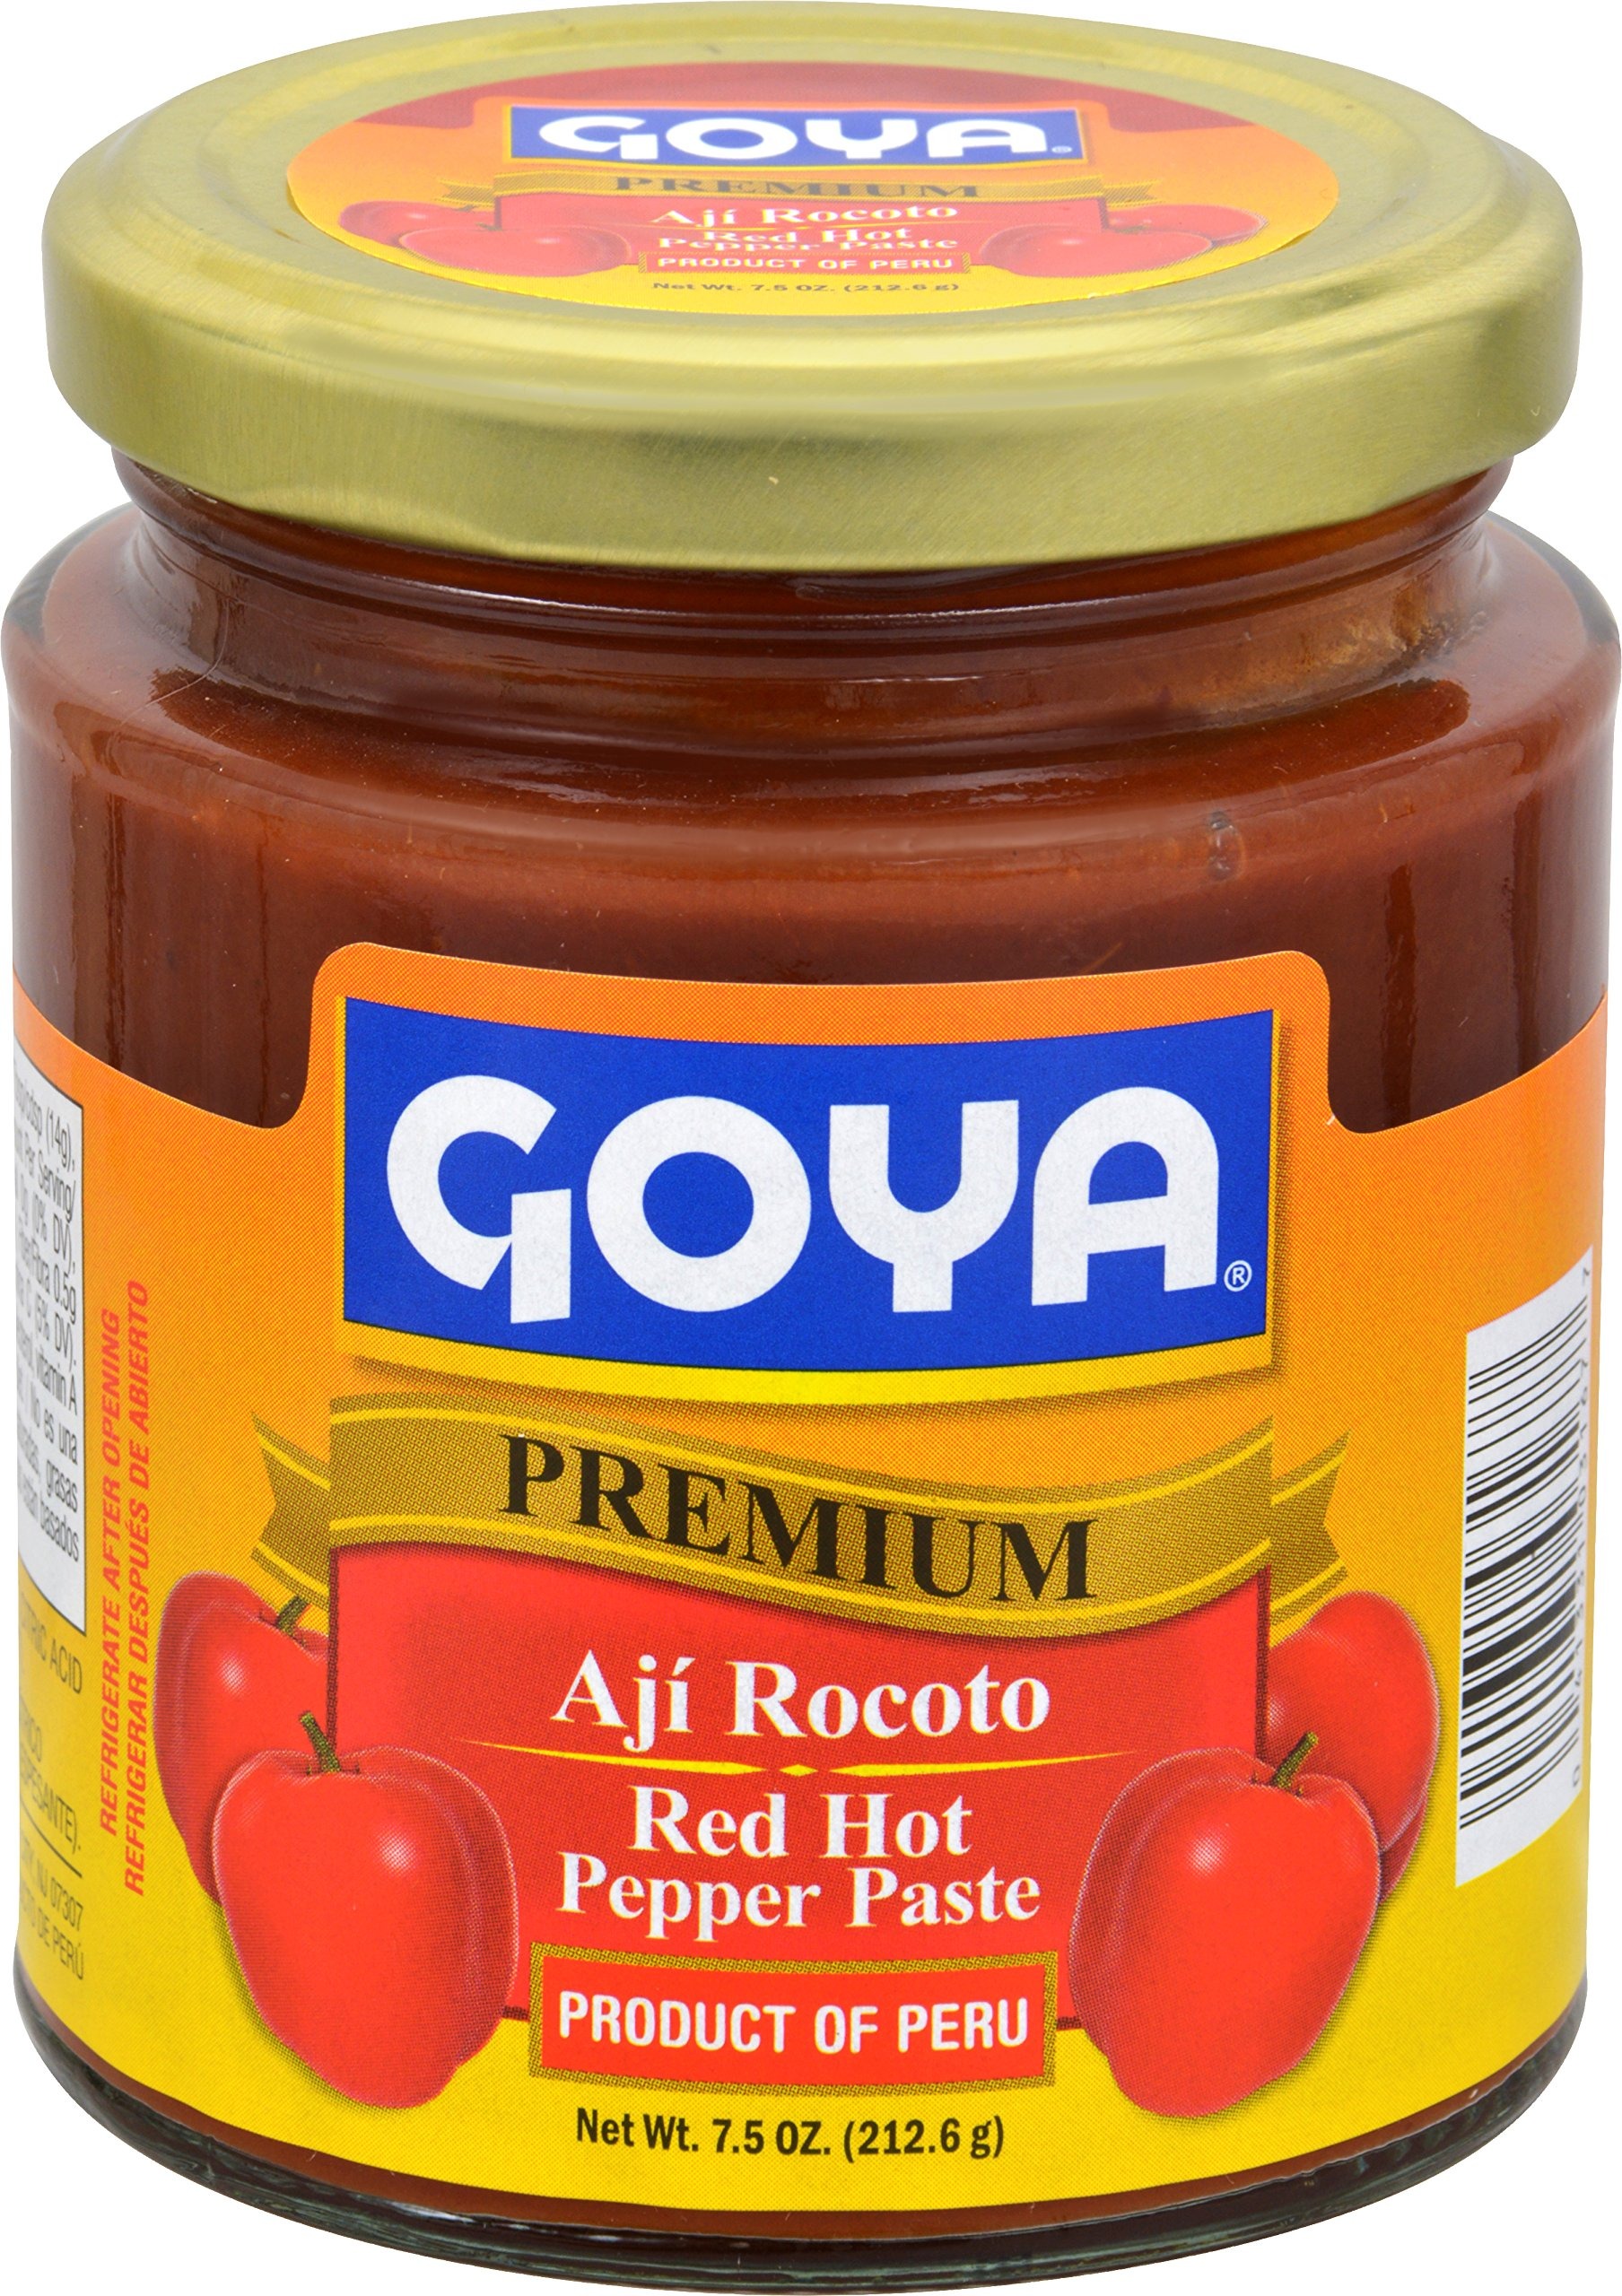
Item Name: Goya Foods Aji Rocoto Red Hot Pepper Paste, 7.5 Ounce (Pack of 12)
Bullet Point 1: If It's Goya It Has To Be Good
Bullet Point 2: Looking To Add Authentic Peruvian Flavor To Your Recipes
Bullet Point 3: Product is manufactured in Peru
Value: 90.0
Unit: ounce

Price: 56.56